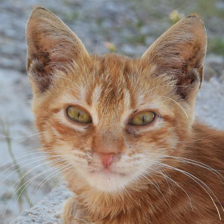
Label: animals